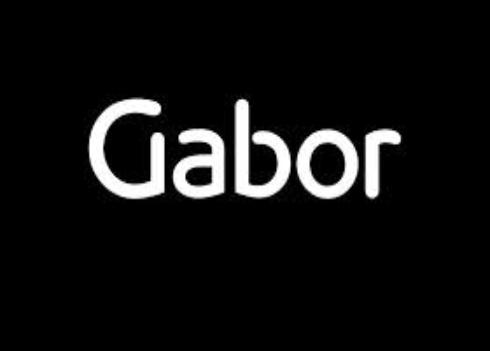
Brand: Gabor
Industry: Clothes